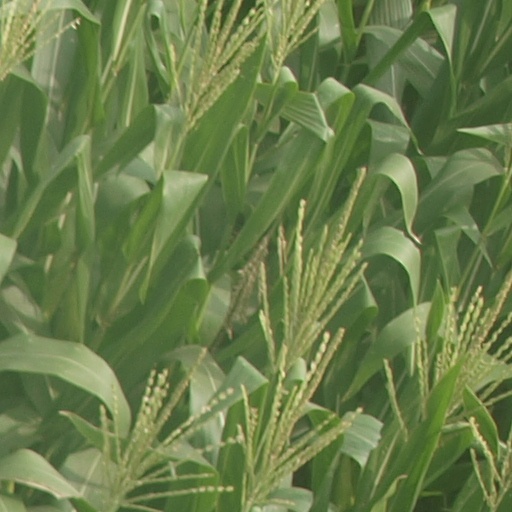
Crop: maize; corn